Prince Louis of Battenberg

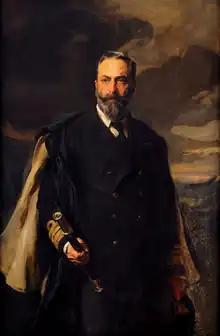
Portrait by Philip de László, 1909

Louis Alexander Mountbatten, 1st Marquess of Milford Haven (24 May 185411 September 1921), formerly Prince Louis Alexander of Battenberg, was a British naval officer and German prince related by marriage to the British royal family.